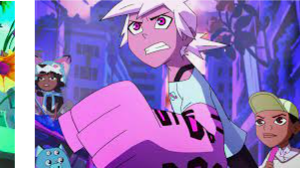
Portrait style: Cartoon Portrait